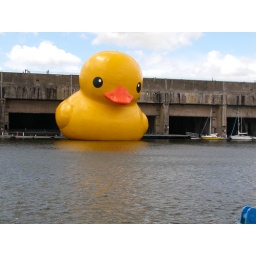
Gant yellow rubber duck in Saint Nazaire (France - 2007)